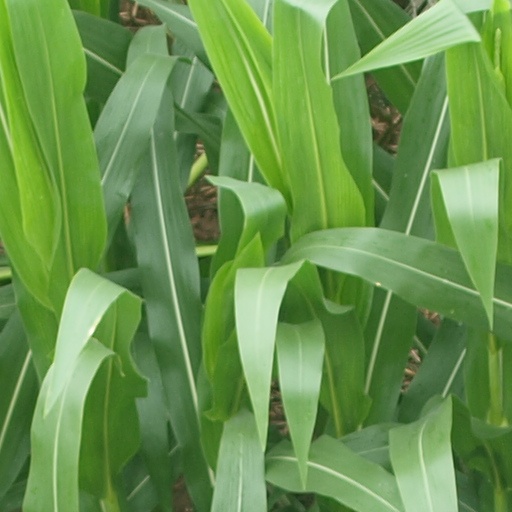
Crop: maize; corn